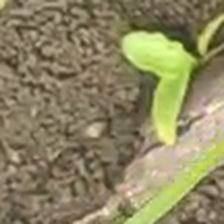
Weed species: Digitaria_SP_(Digitaria Sanguinalis )